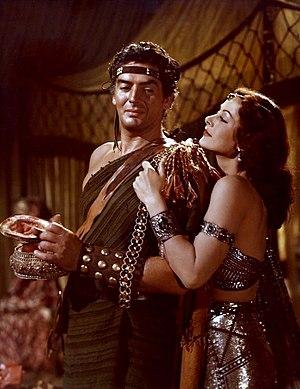
Victor Mature, de son vrai nom Victor Joseph Maturi, est un acteur américain né le 29 janvier 1913 à Louisville dans le Kentucky et mort le 4 août 1999 à Rancho Santa Fé en Californie.
Hedy Lamarr, née Hedwig Kiesler le 9 novembre 1914 à Vienne et morte le 19 janvier 2000 à Casselberry, est une actrice, productrice de cinéma et inventrice autrichienne naturalisée américaine.